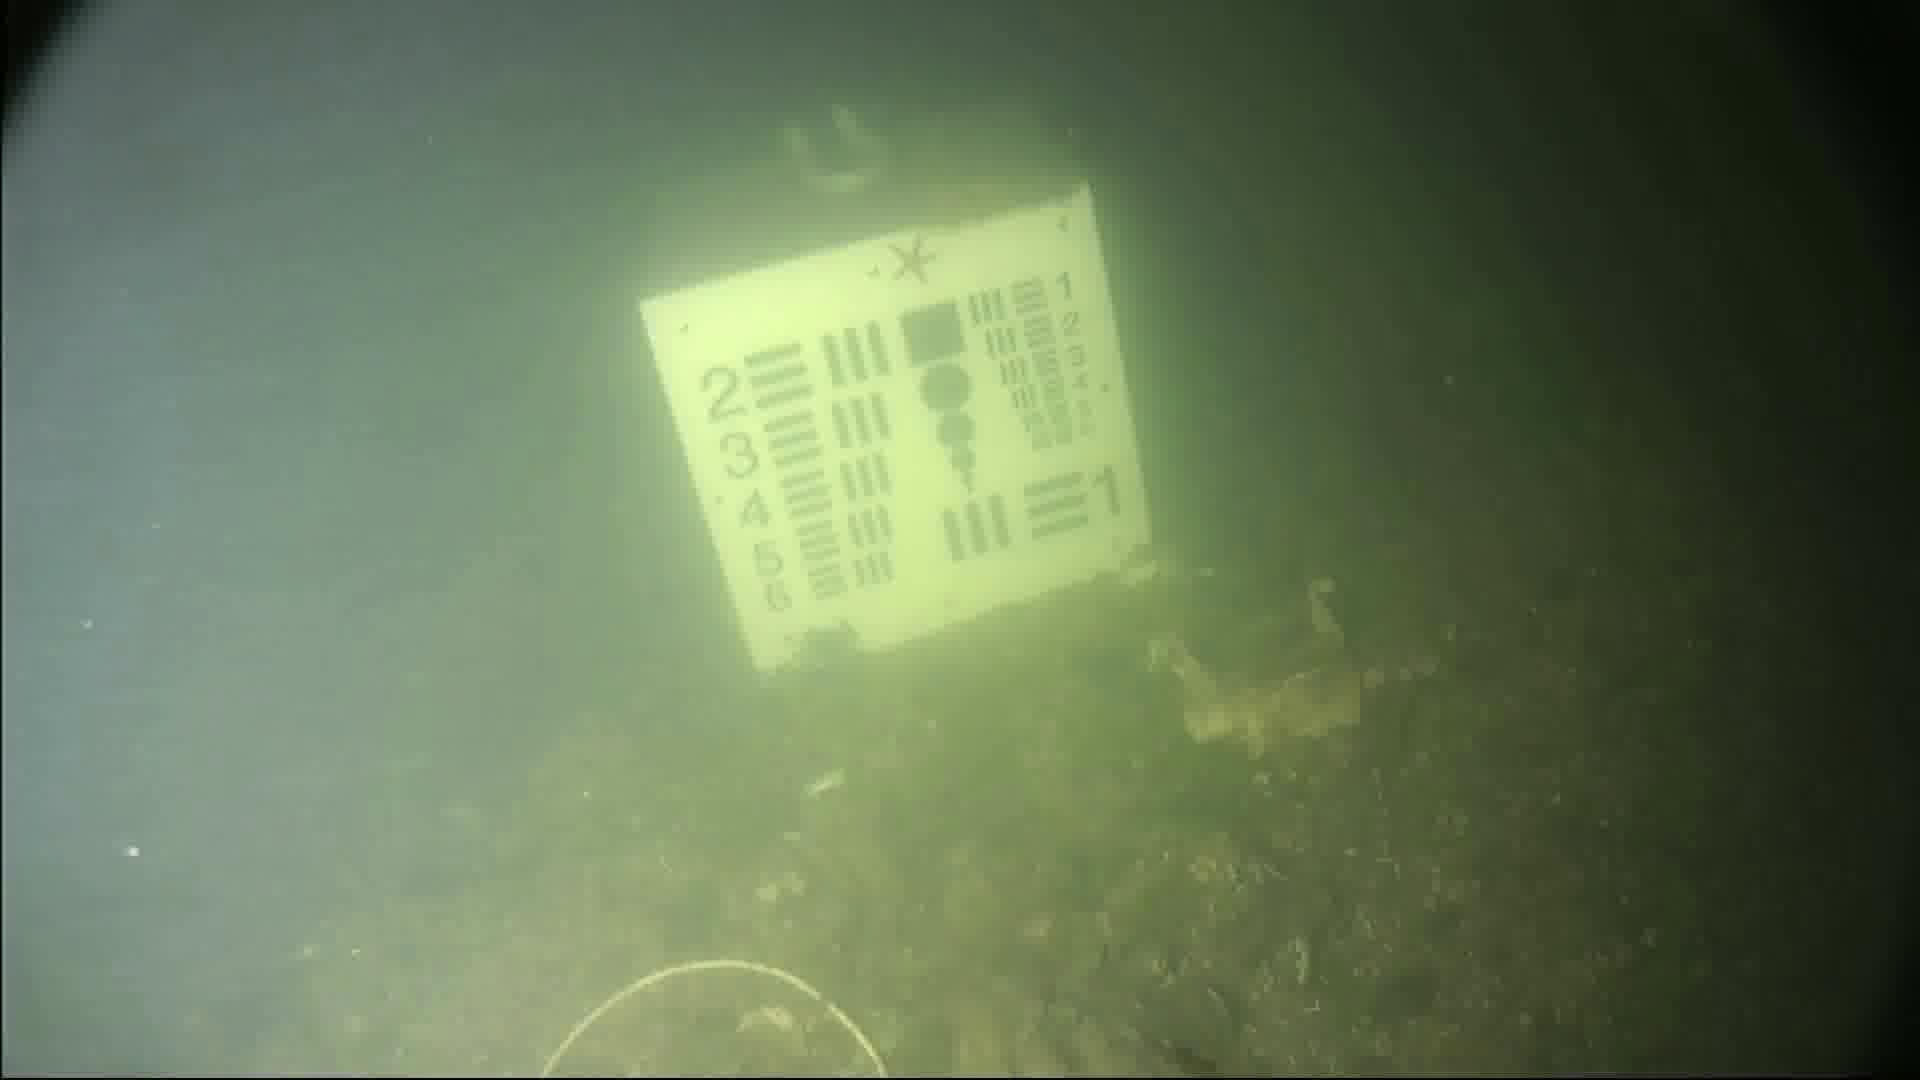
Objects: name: starfish
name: crab